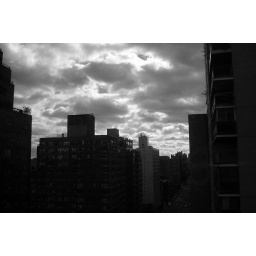
clouds over the street